Cape Tribulation (Mars)

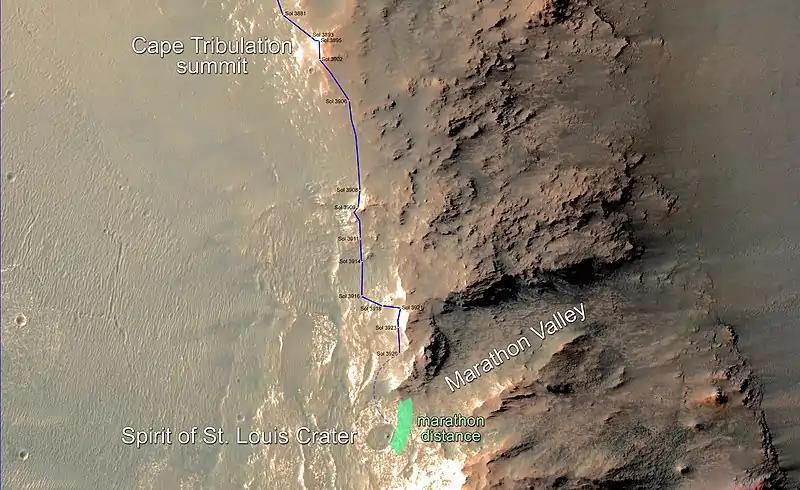
"Opportunity"s traverse up to February 2015 as it approached Spirit of Saint Louis Crater and Marathon Valley, and came close to traveling the distance of a traditional marathon (about 26 miles or 42 km)

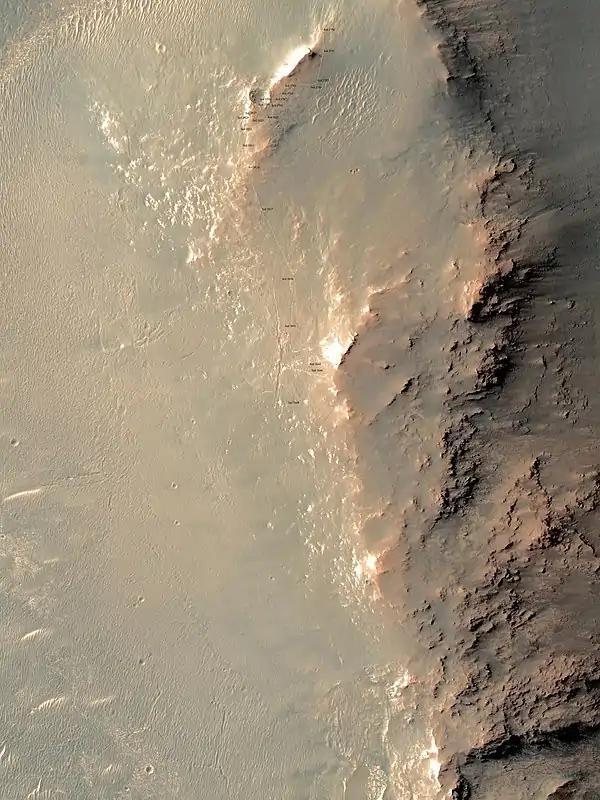
Traverse as of December 2014 from roughly sol 3750 to 3868. To the north Ulysses crater can be seen and to the south, the north wall of Marathon Valley

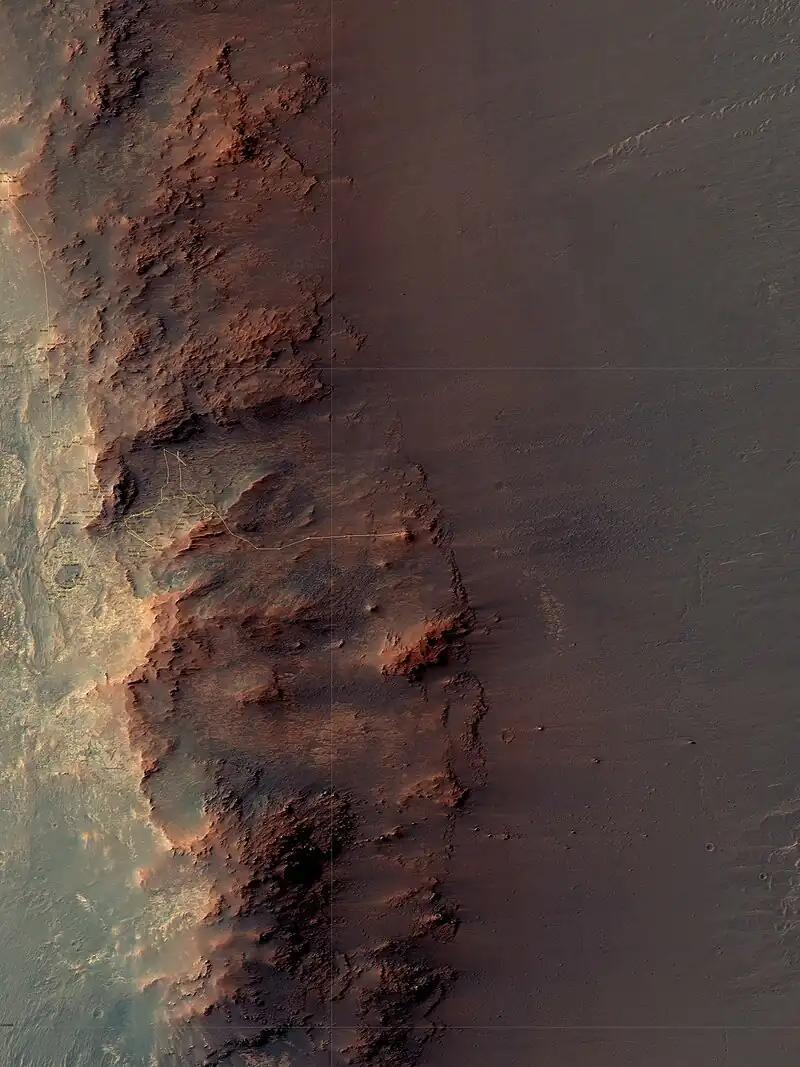
A detailed-class rover traverse map by the mission, released on September 28, 2016, showing the track of the rover up to Sol 4500 as it heads deeper in Endeavor crater

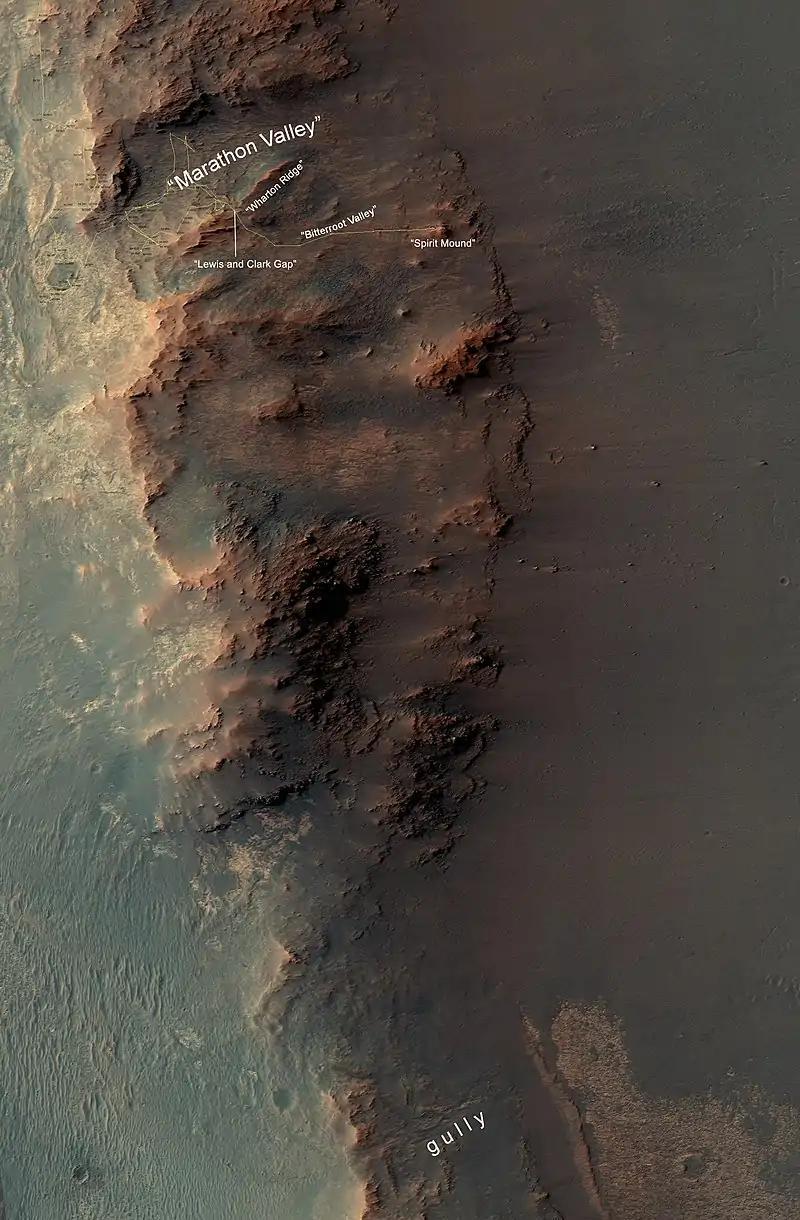
Annotated version of MER-B traverse to Spirit Mound from Marathon Valley in late 2016

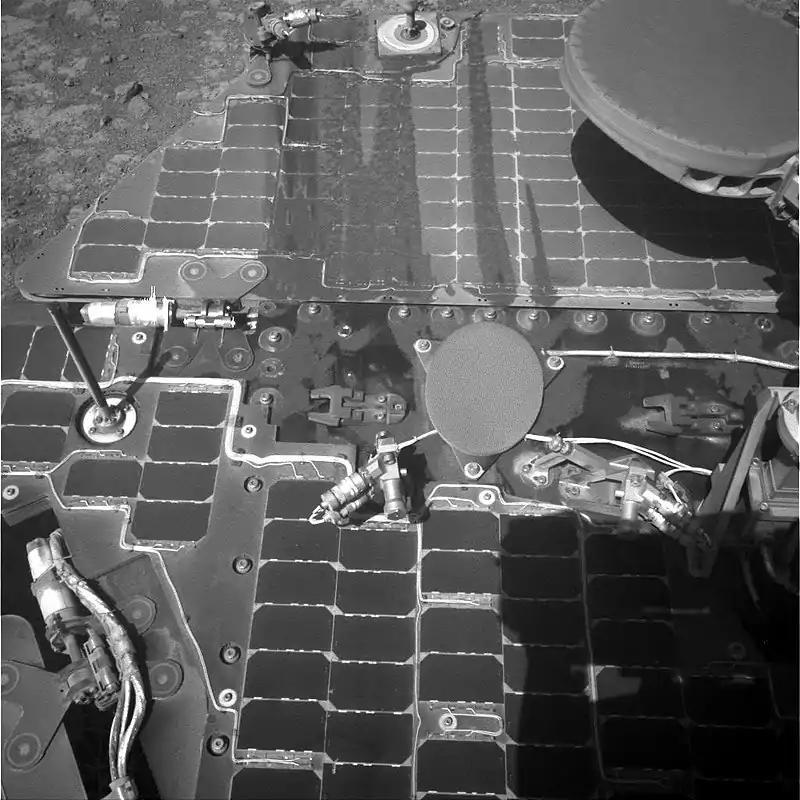
In March 2016, while trying to reach target on the slope of Marathon Valley in Cape Tribulation, the Mars rover attained a slope of 32 degrees, the highest angle yet for the rover since its mission began. This was so steep that dust that had accumulated on its top panels began to flow downward.

Along Cape Tribulation, at the west end of Marathon Valley is a shallow crater about long and about wide, named "Spirit of St. Louis" after the record-breaking aircraft. Within its center is a rock spire and the regolith in the crater has a darkened hue. The crater is on the outer edge of the Western rom of Endeavour crater. The MER-B rover reached it in April 2015 and took panoramic color photos of the site.